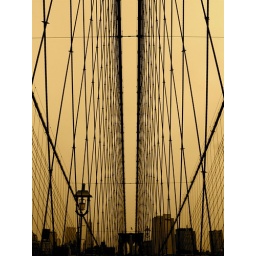
walking over water